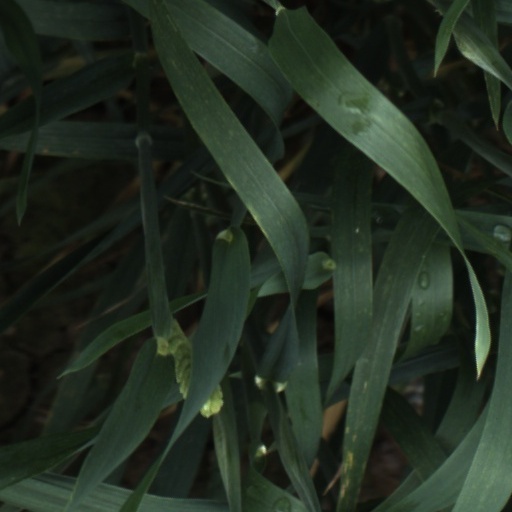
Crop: wheat